Edward Boustead

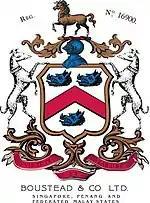
The old Boustead logo represented Boustead offices in Singapore and Malaysia.

Singapore merchant, Tan Kim Seng, was a middleman in Boustead's trading activities. He was also a good friend of Boustead. Tan amassed small shipments of produce from local traders for Boustead, who would then ship the produce to the West.